Al Lopez Field

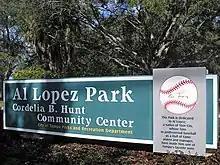
Entrance to Al López Park

By the 1980s, the Tampa Bay area was widely discussed as a possible home for either a major league expansion team or a relocated existing team, and the site of Al López Field was considered a prime location for a new major league ballpark if Tampa received a team. With the uncertainty about the future of the site, the Tampa Sports Authority would only offer the Reds a series of short-term leases for the continued use of the ballpark and the adjacent training facilities. The team responded by building a new facility in nearby Plant City, Florida. The season was the last in which the Cincinnati Reds held spring training in Tampa and the Tampa Tarpons were a Reds minor league affiliate.